Vicki Morgan

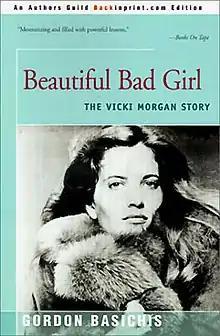

Victoria Lynn Morgan (August 9, 1952 – July 7, 1983) was the mistress of Alfred S. Bloomingdale, heir to the Bloomingdale's department store fortune. The details of their tumultuous relationship became known after Morgan sued Bloomingdale's estate for palimony in 1982. Morgan was murdered in 1983 by Marvin Pancoast, her roommate and occasional lover who was sentenced to prison.